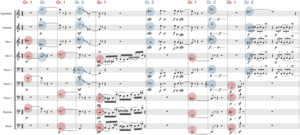
Extrait de la pièce XVII d'Anna Livia Plurabelle d'André Hodeir
Anna Livia Plurabelle est une œuvre d'André Hodeir pour orchestre de jazz et deux voix de femmes, écrite en 1965-1966, sur un extrait du roman de James Joyce Finnegans Wake. L'œuvre est d'une durée approximative de 53 minutes.